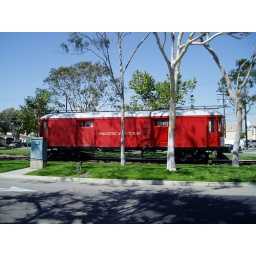
pacific red car in Seal Beach